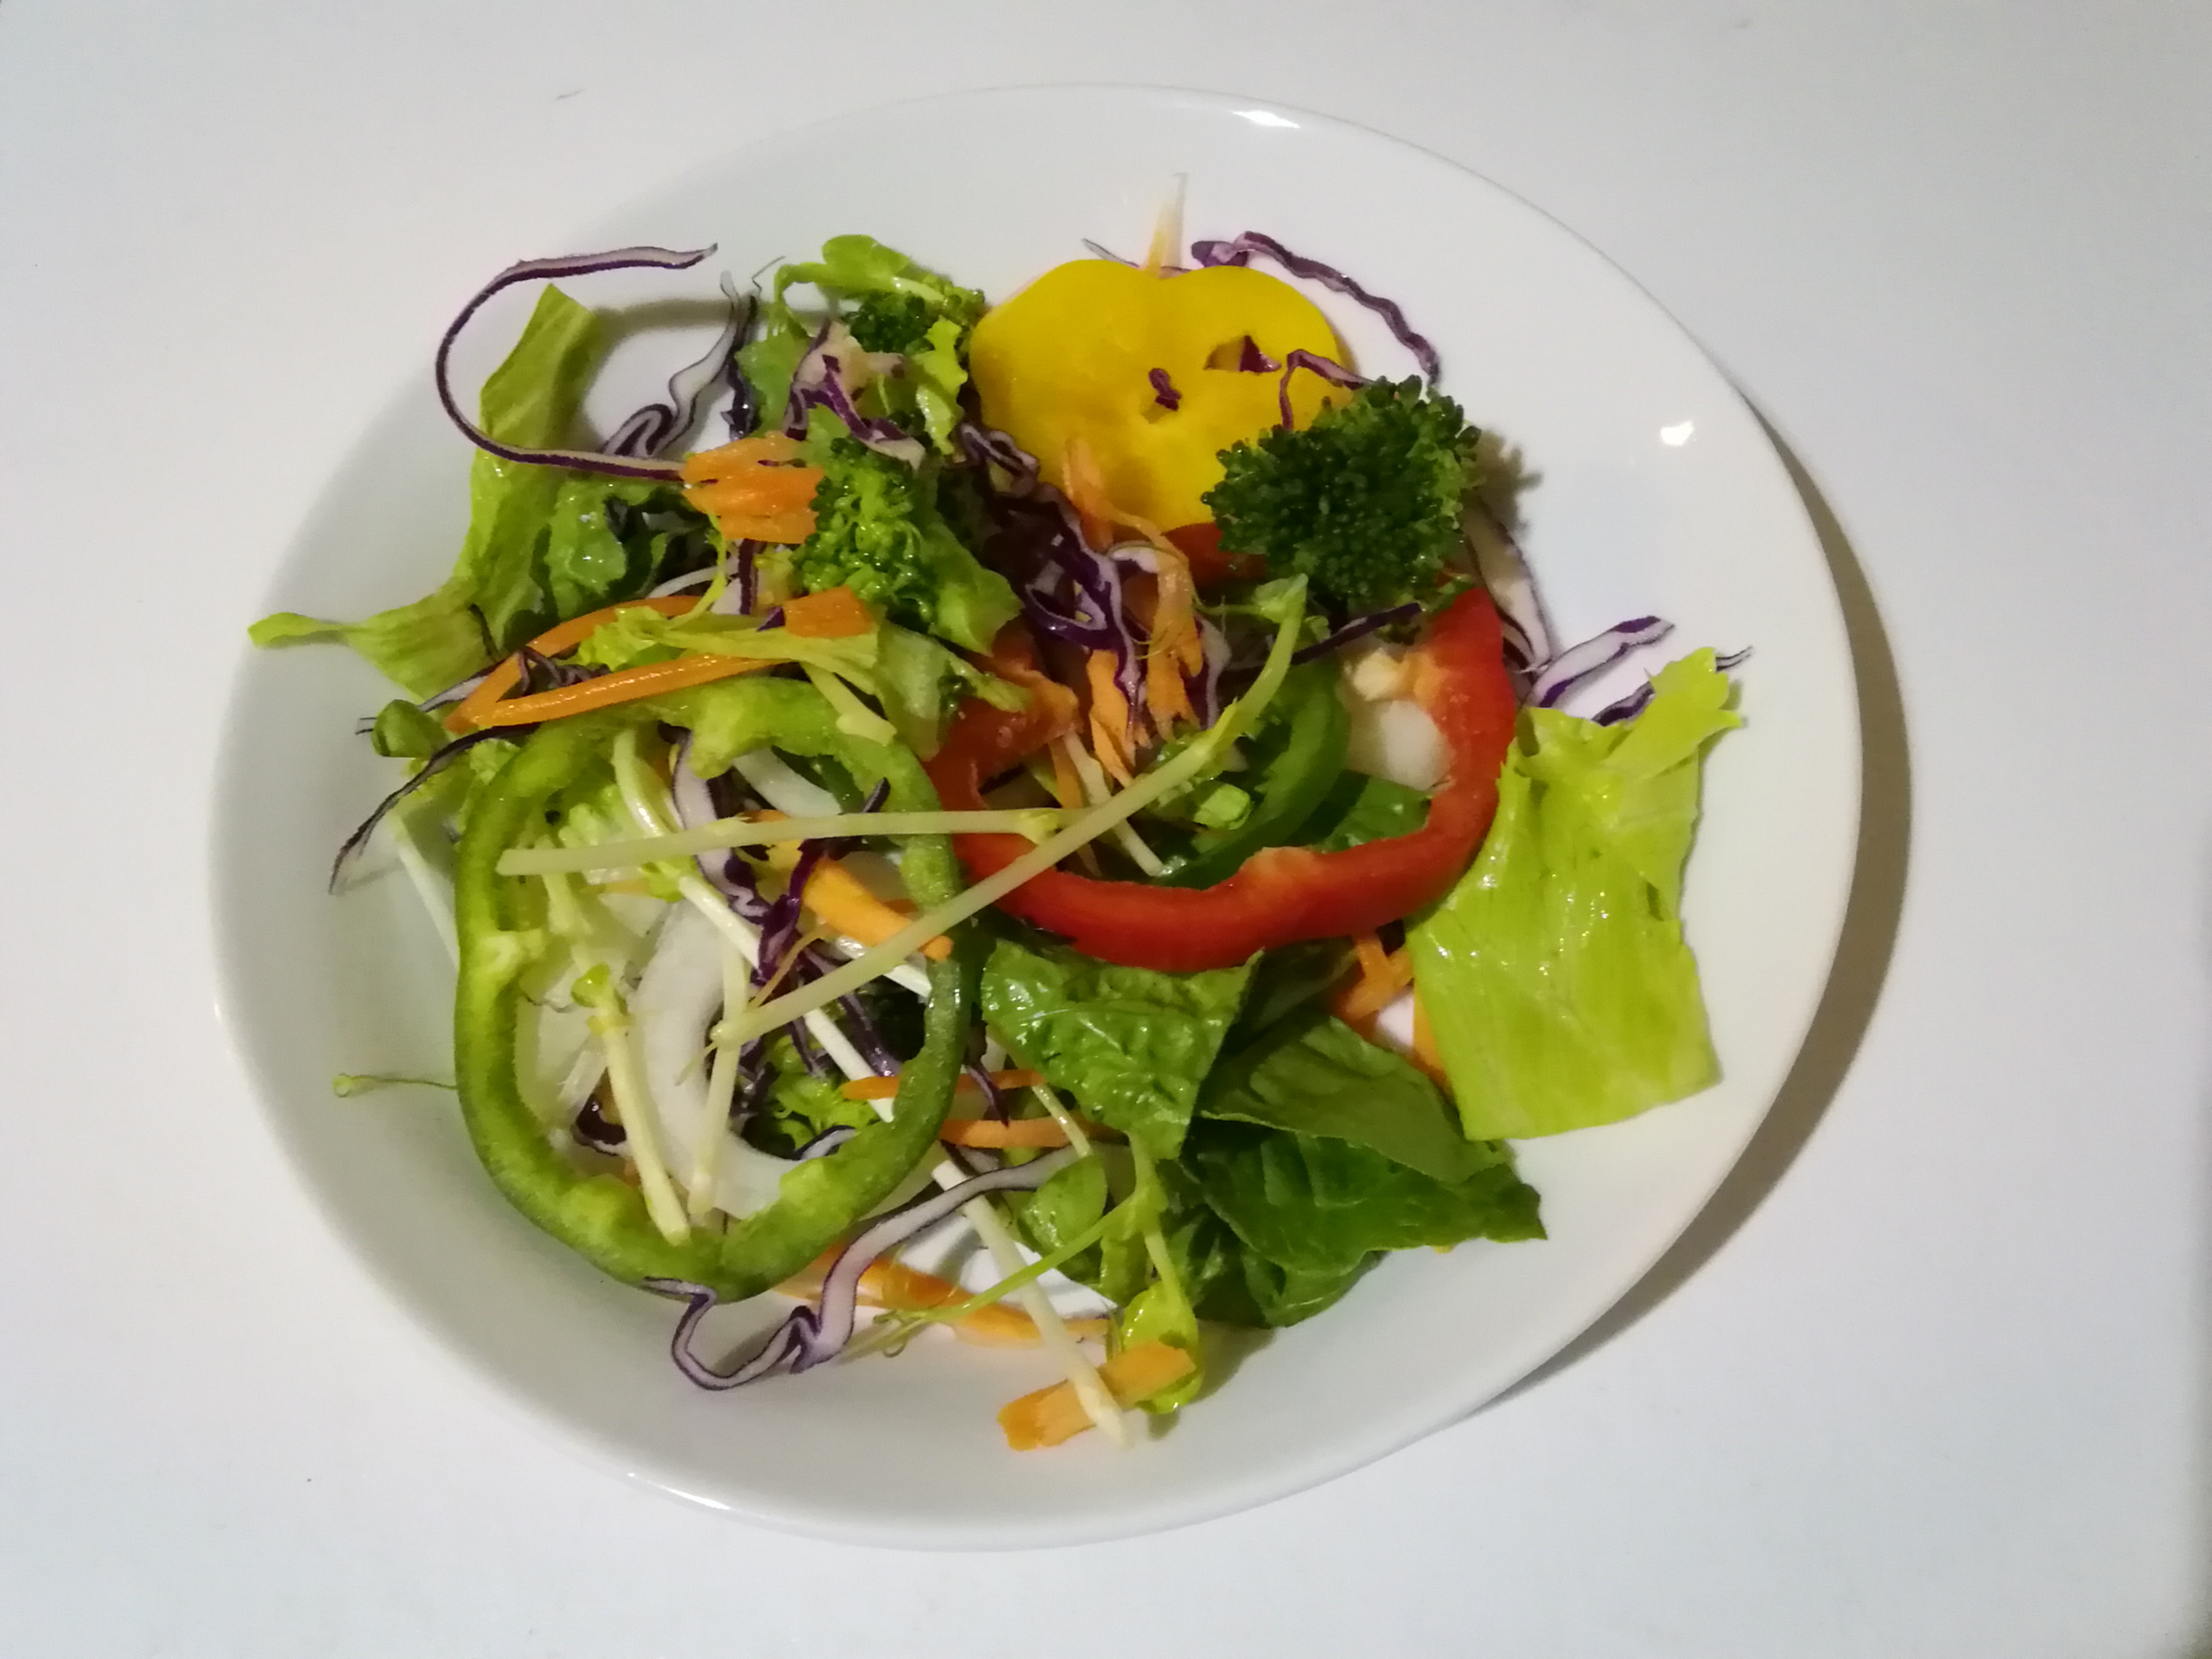
vegetable, dish, garden salad, food, salad, cuisine, ingredient, spinach salad, vegetarian food, produce, la carte food, vegan nutrition, lunch, caesar salad, leaf vegetable, Chinese chicken salad, recipe, arugula, garnish, n m, greek salad, superfood, greek food, meal, waldorf salad, tuna salad, lettuce, laotian cuisine, perennial plant